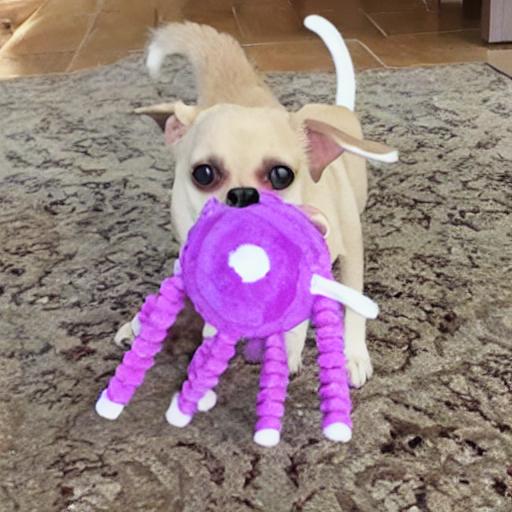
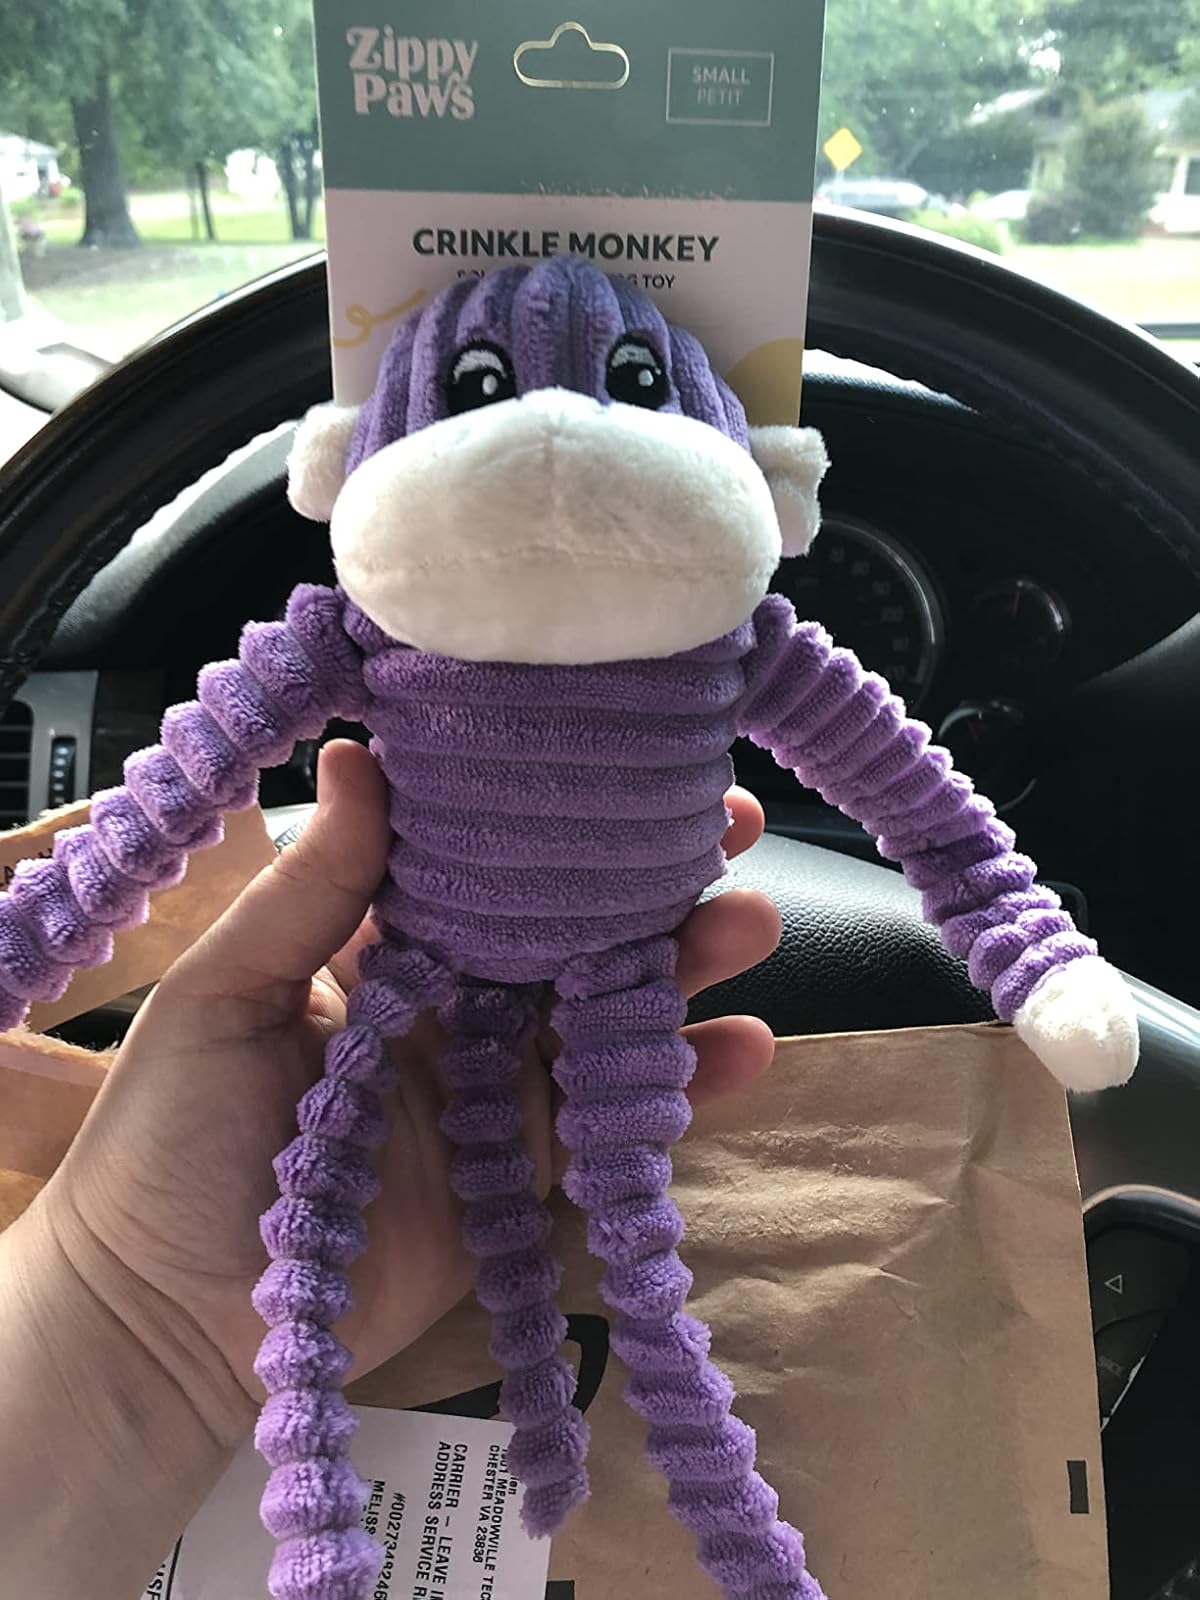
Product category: items_toy
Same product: no